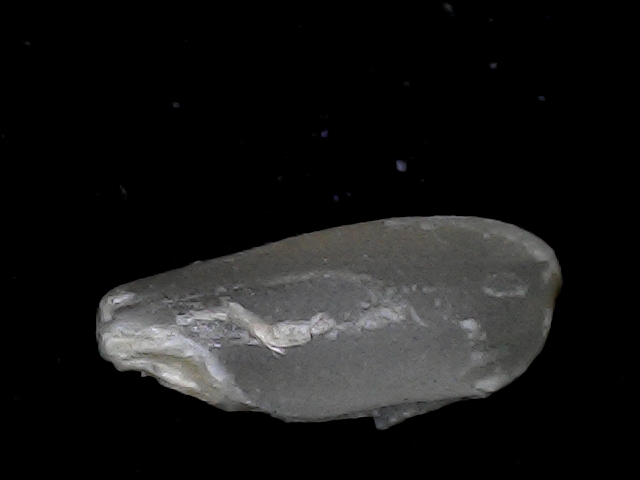
Rice variety: BD93